Second Life

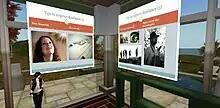
HealthInfo Island provides tips on staying healthy to "Second Life" residents.

Linden Lab, for a period, offered "Openspace" regions to users: regions which were purchased in packs of four, with all four running on a single CPU core, intended to be placed next to an existing region to create the effect of larger size. The fee for 4 Openspaces was identical to that for a single private region. However, in March 2008, this rule was modified to permit Openspaces to be bought individually and placed elsewhere, and increasing the prim load each one could handle. Openspaces were made available for a US$415 downpayment plus a US$75 monthly fee.